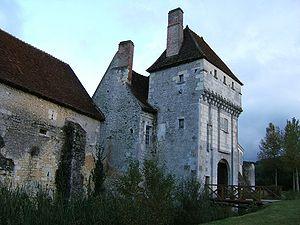
La Corroirie est un fief féodal fortifié, dépendant de la chartreuse du Liget toute proche, sur la commune de Chemillé-sur-Indrois, dans le département français d'Indre-et-Loire en région Centre-Val de Loire.